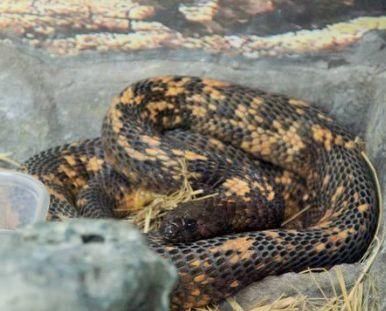
Mnyama aina ya chatu mnyama huyu anapenda, kutembelea sehemu za mbuga za wanyama, iliyozungukwa kwenye miti mnyama huyu ni hatari katika mazingira ya kibinadamu.